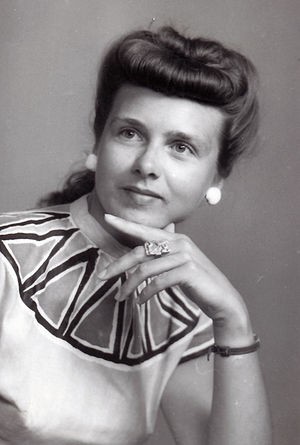
Astrid Tjalk
Astrid Tjalk var en dansk kunsthåndværker og billedkunstner, særligt kendt for sin keramik.